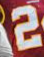
Number: 2